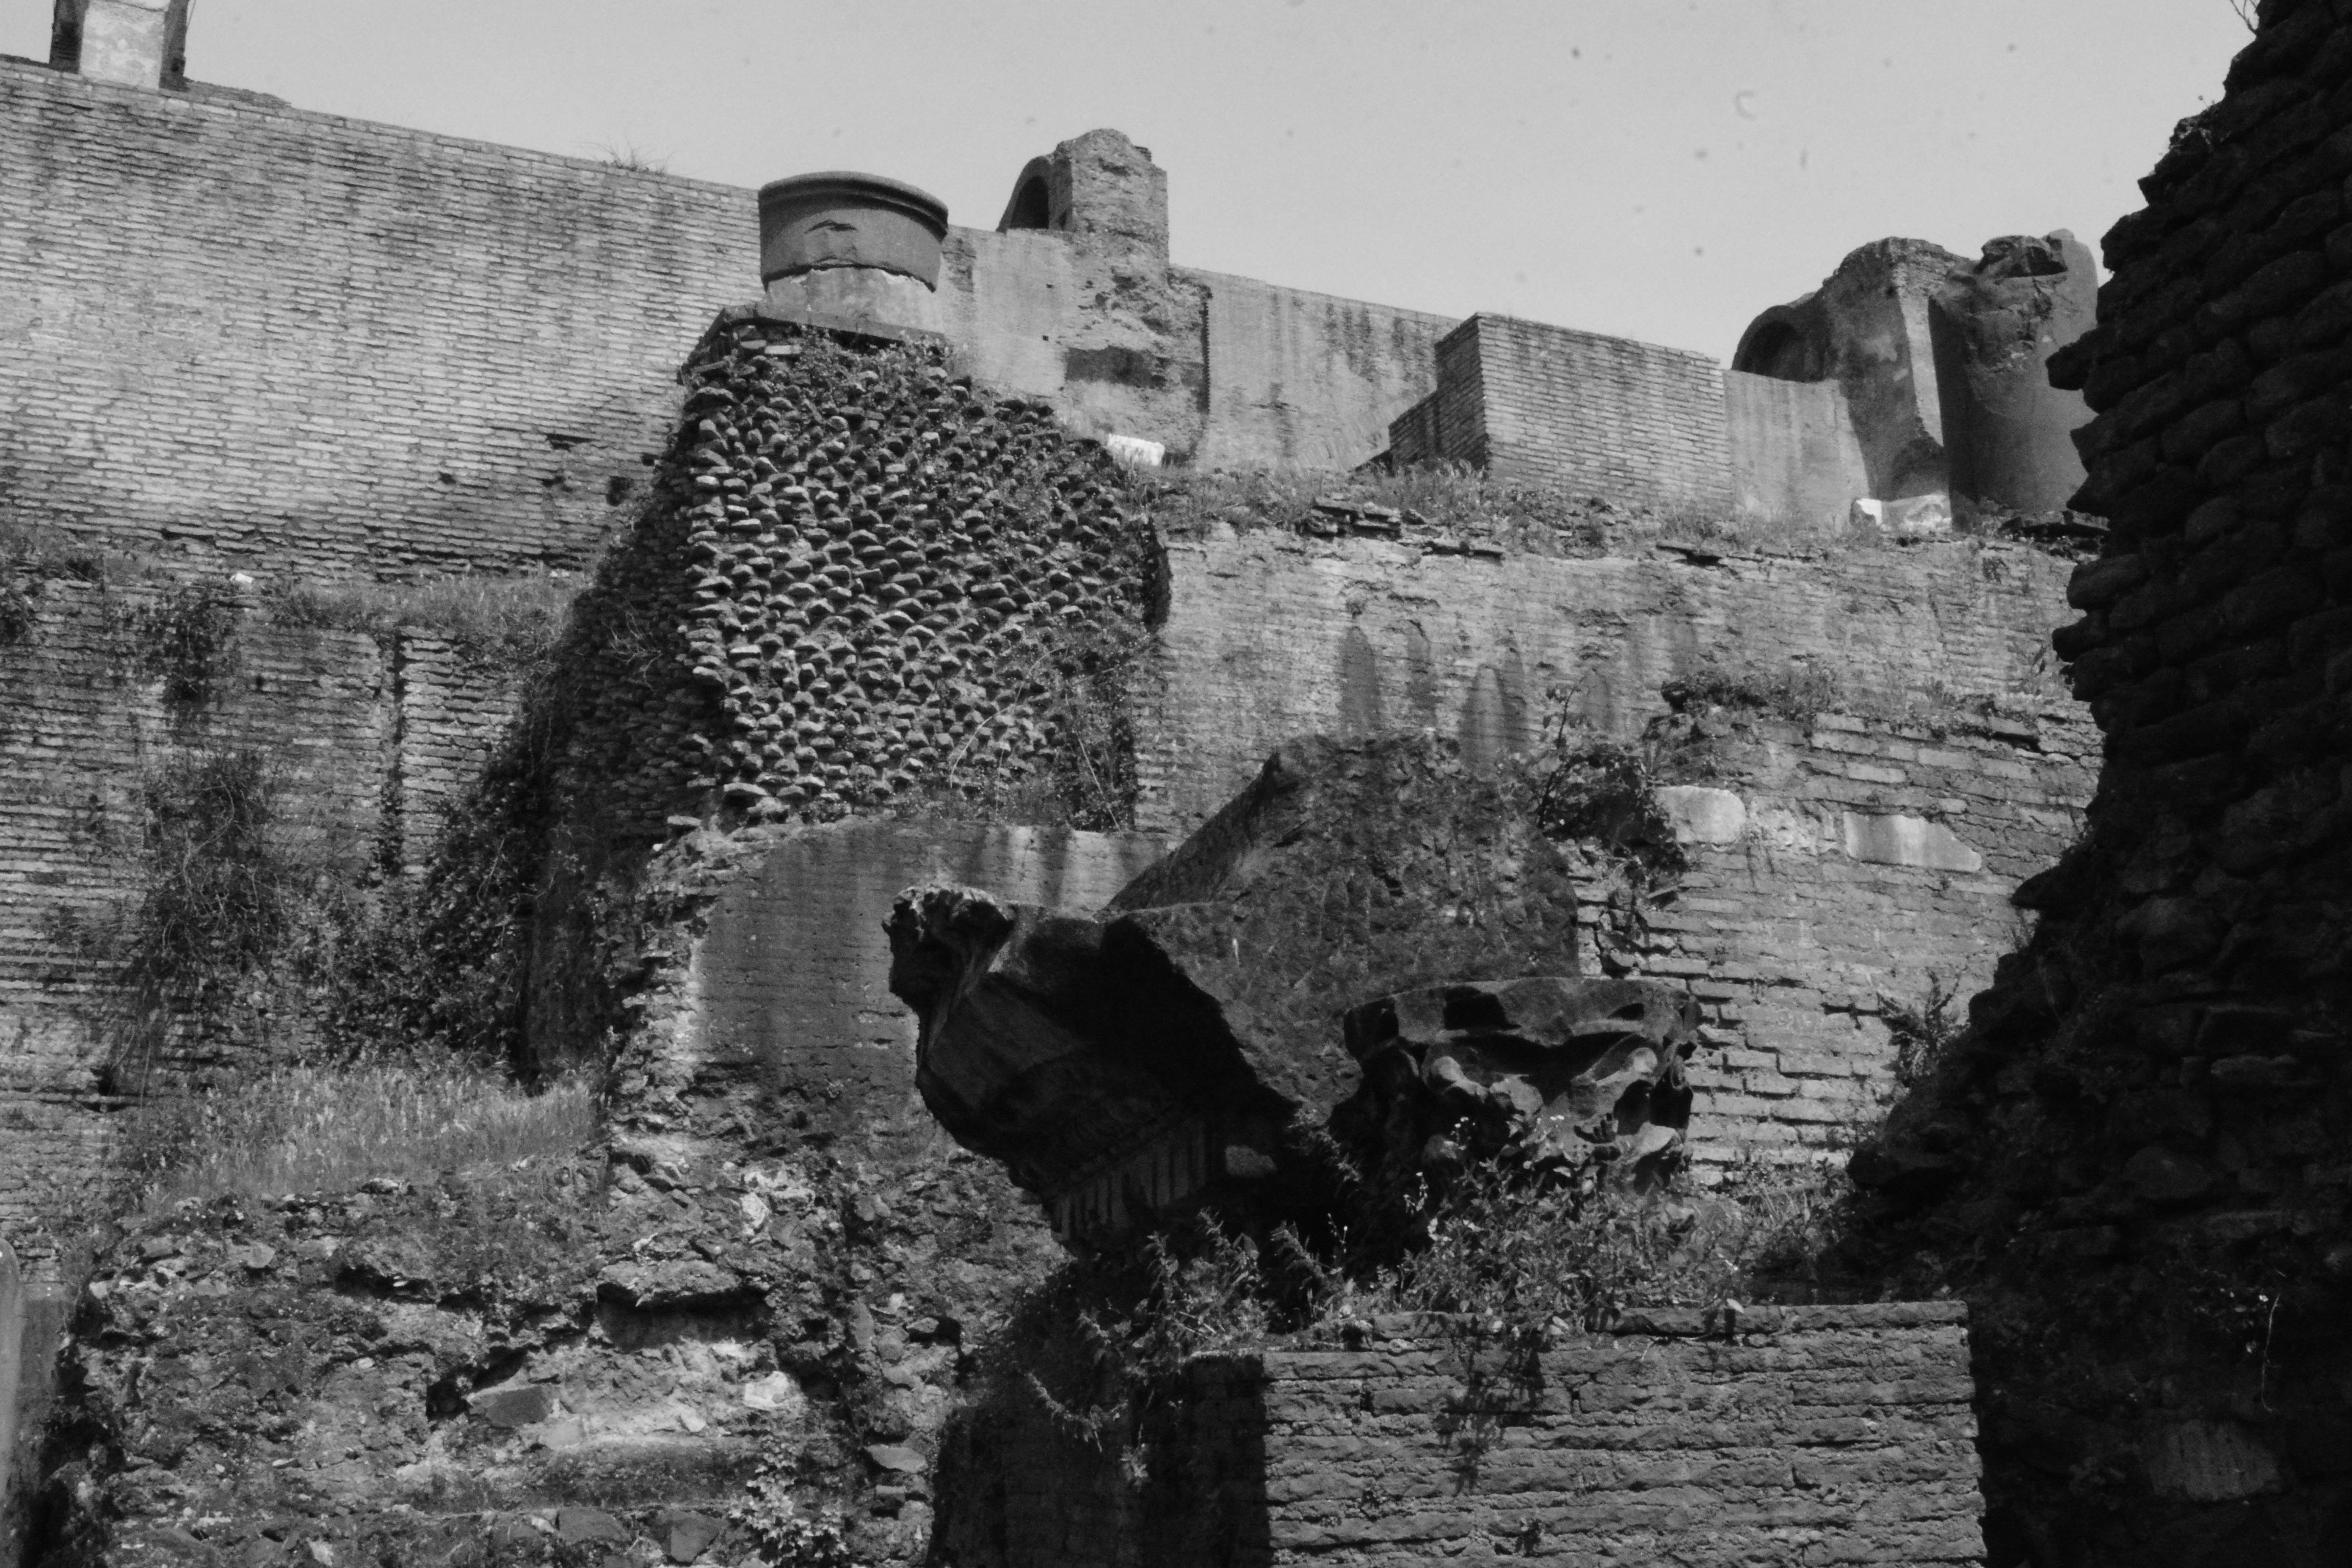
black and white, wall, monument, black, monochrome, art, temple, ruins, photograph, history, image, monochrome photography, ancient history